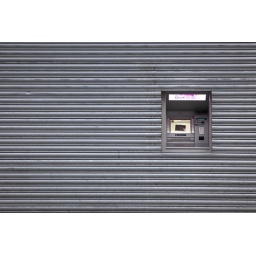
Taken out of the car window whilst stuck in a traffic jam on the Fulham Palace Road.